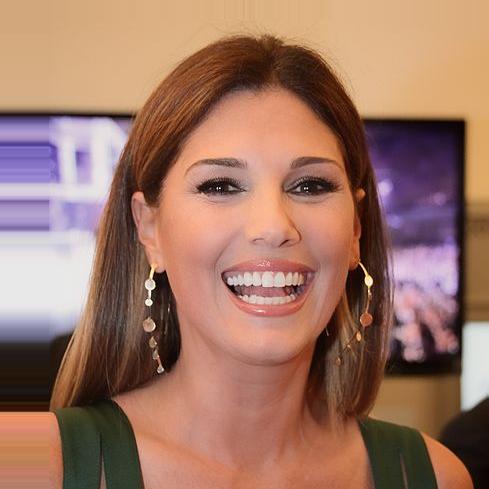
Age: 46